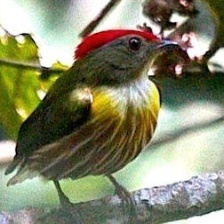
Species: STRIPPED MANAKIN
Scientific name: MACHAEROPTERUS REGULUS